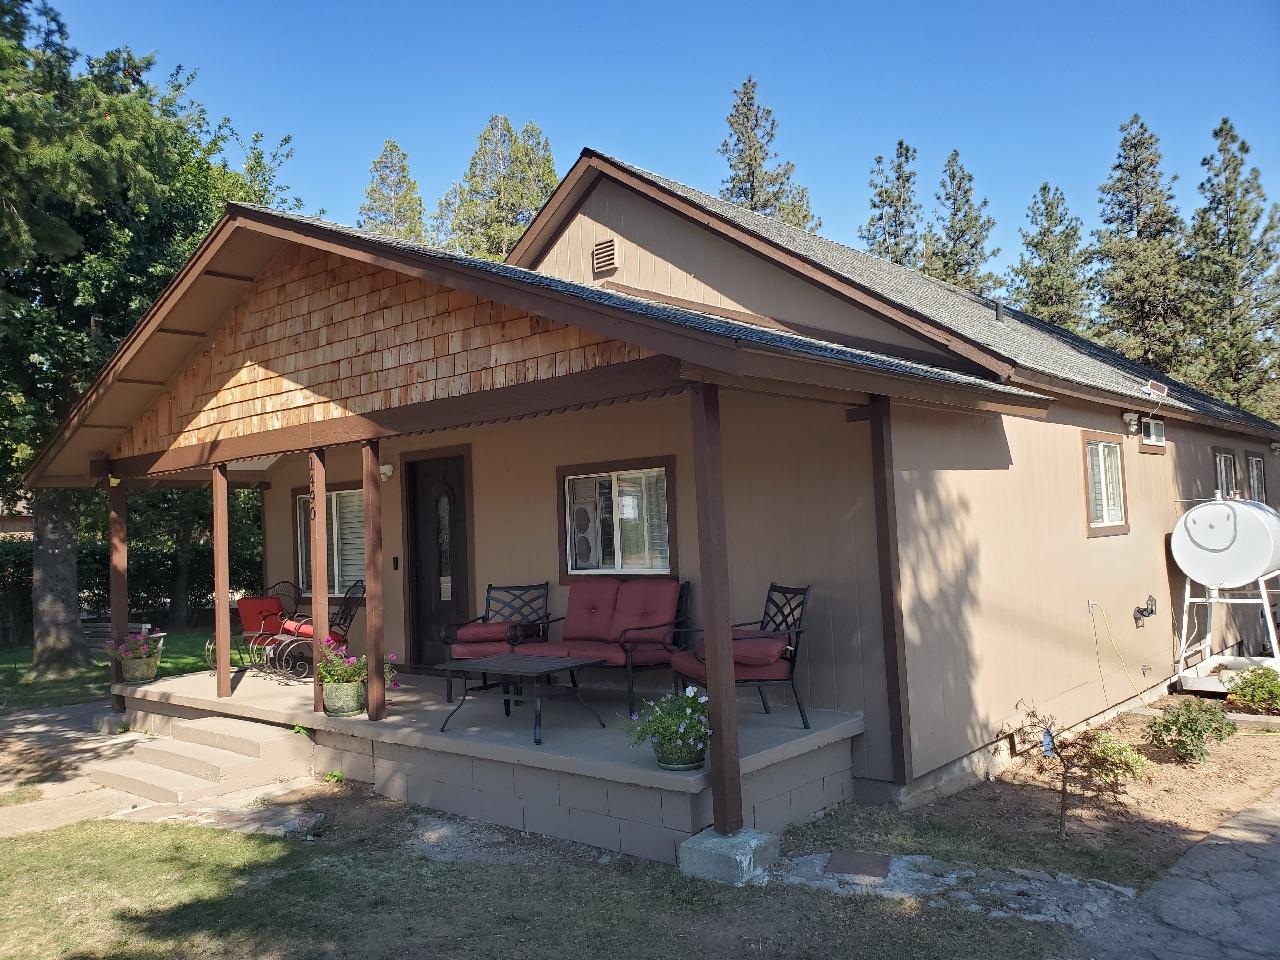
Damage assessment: no_damage